Askarbek Salymbekov

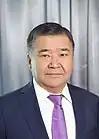
Askarbek Salymbekov

Askarbek Salymbekov is a Kyrgyz politician. He was a former mayor of the capital Bishkek and withdrew his candidacy for another term in 2005. He was replaced on August 18, 2005, by Arstanbek Nogoev who was voted to become the capital's new mayor by a vote of 37 for and 3 against.